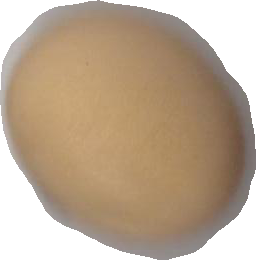
Variety: Anjasmoro